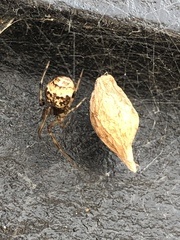
Species: Parasteatoda_tepidariorum